WWE SmackDown vs. Raw 2010

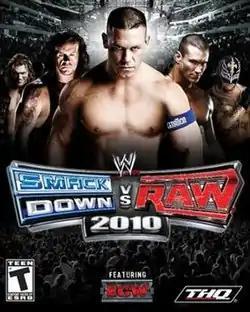
Cover art featuring Edge, The Undertaker, John Cena, Randy Orton and Rey Mysterio

WWE SmackDown vs. Raw 2010 (also known as WWE SmackDown vs. Raw 2010 featuring ECW) is a professional wrestling video game developed by Yuke's and published by THQ for PlayStation 2 (PS2), PlayStation 3 (PS3), PlayStation Portable (PSP), Wii, Nintendo DS, Xbox 360, and iOS. It was released worldwide in October 2009, with the PS3 and Xbox 360 versions for Japan in January 2010. TOSE oversaw the development for the Nintendo DS version, which was the last installment to be released for the handheld. "2010" was also the first installment to be released as an iPhone app, launching on App Store on December 23 the same year.